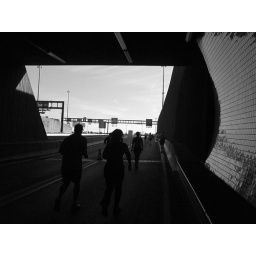
Back to the outdoors near the end of the run. The finish line is just beyond the signs over the road in the distance.